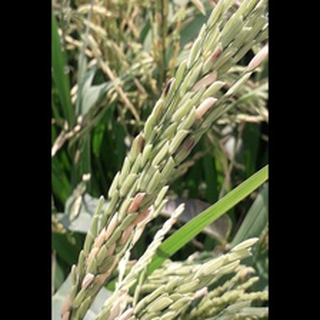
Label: diseased_rice